Joseph Bailly

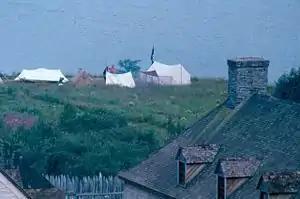
Summer voyageur Encampment at the Grand Portage (1983)

In Montreal, a little-known legal case first asserted American jurisdiction over the lands of northern Minnesota and the upper Great Lakes. It took place in the Court of King's Bench, Register of Common Pleas (District of Montreal), Superior Term, 1803–05, seemingly an unlikely place for a case over the rights of the United States within its own territory to be played out.